David Eggleton

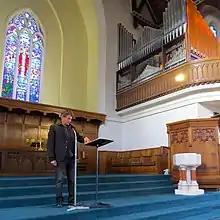
In recital at Knox Church, Dunedin, March 2016

Eggleton's creative output has been diverse, including mixed media recordings involving poetry and music, several volumes of poetry, histories of New Zealand music and photography, and a large number of literary reviews. He is also an established Art Critic, writing regularly for "Art New Zealand", which is New Zealand's major visual arts journal. He was the editor of New Zealand's premier literary journal, "Landfall", from 2010 to 2017. He is a six-time Montana New Zealand Reviewer of the Year. Other awards have included a Robert Burns Fellowship from the University of Otago in 1990, "London Time Out"s Street Poet of the Year (1985), the 2015 Janet Frame Literary Trust Award for Poetry, and in 2016 the Prime Minister's Award for Literary Achievement (in poetry). His collection of poems, "The Conch Trumpet" (Otago University Press, 2015), won the 2016 Ockham New Zealand Book Award for poetry. In 2017 he received the Fulbright-Creative New Zealand Pacific Writers' Residency. Eggleton has also been a part of the Dunedin Writers & Readers Festival in 2017, 2019 and 2021. A video, "For Art's Sake: Art and Politics. Performance Poet David Eggleton", won the TV Arts Documentary prize in the 1997 Qantas Media Awards.